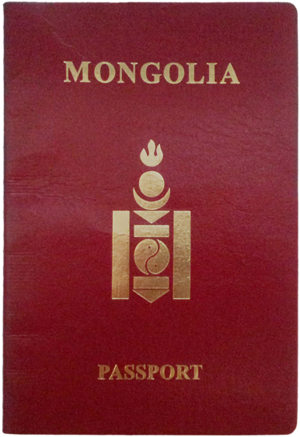
Les passeports dont le nom est indiqué en italique sont émis par des États non reconnus internationalement.
Le passeport mongol est un document de voyage international délivré aux ressortissants mongols, et qui peut aussi servir de preuve de la citoyenneté mongole.
Un passeport est un document de circulation délivré par le gouvernement d'un État à ses citoyens, pièce d'identité permettant à son porteur de voyager à l'étranger. Toute personne sollicitant l'entrée dans un pays autre que le sien, comme touriste, étudiant ou travailleur, doit remplir certaines formalités et solliciter une autorisation. Pour franchir une frontière le passeport est généralement requis, pouvant être couplé à un visa.